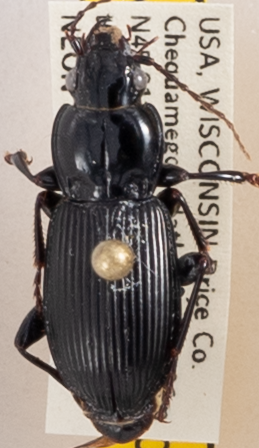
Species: Pterostichus novus
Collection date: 2020-07-28
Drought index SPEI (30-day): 2.09
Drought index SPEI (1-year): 1.69
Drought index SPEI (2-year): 2.09